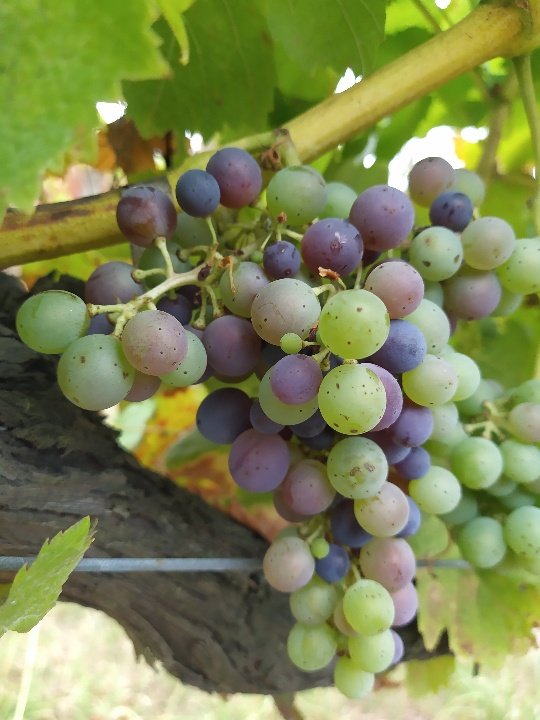
Berries visible: 82
Grape clusters: 1